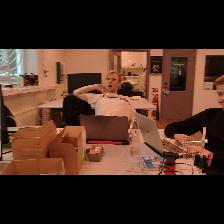
Label: Human